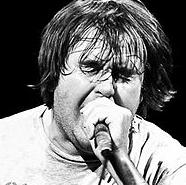
Age: 39